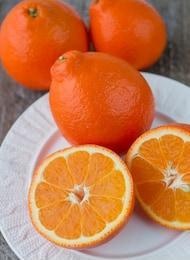
Label: mandarine